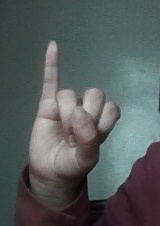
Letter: meem